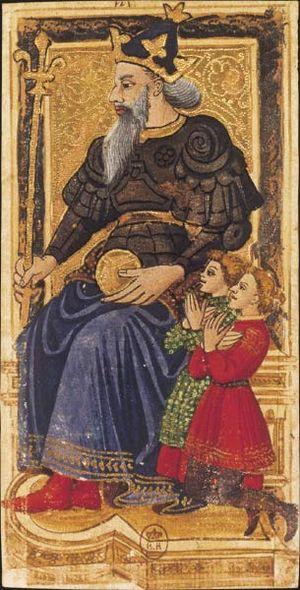
L'Empereur est le 4e arcane des 22 arcanes majeurs du tarot de Marseille.